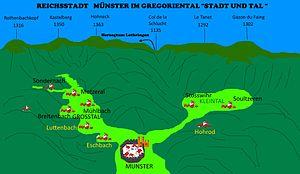
Ville impériale libre Munster Val de Saint-Grégoire